Tualatin Hills Park & Recreation District

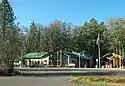
Interpretive center at the Tualatin Hills Nature Park

Then beginning in June 1954 the then county court, now board of commissioners, held meetings to work out what the boundaries would be for the proposed district. School districts in the area that withdrew fully or in part from the proposal included Aloha, McKinley, Groner, Sunset Valley, McKay, Bethany, and Cooper Mountain. The district would be entirely within the boundaries of the then Beaverton Union High School District, which later through consolidation became the Beaverton School District.